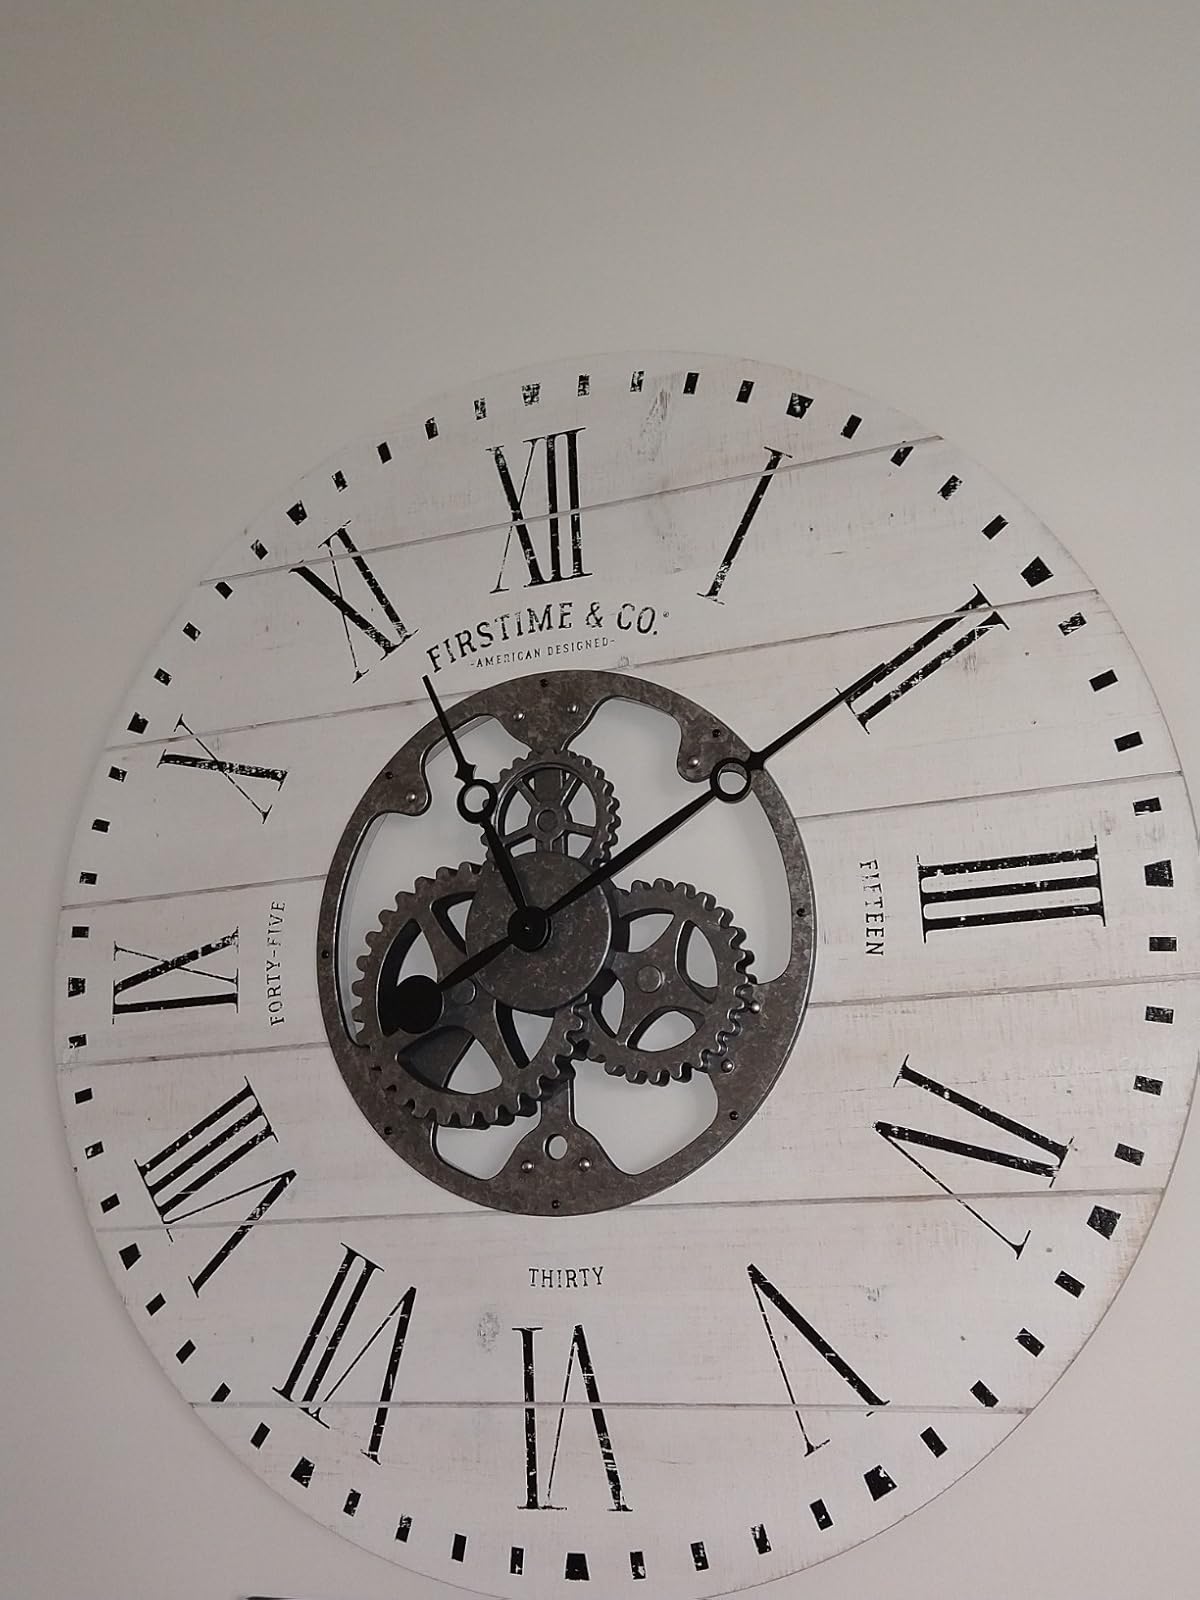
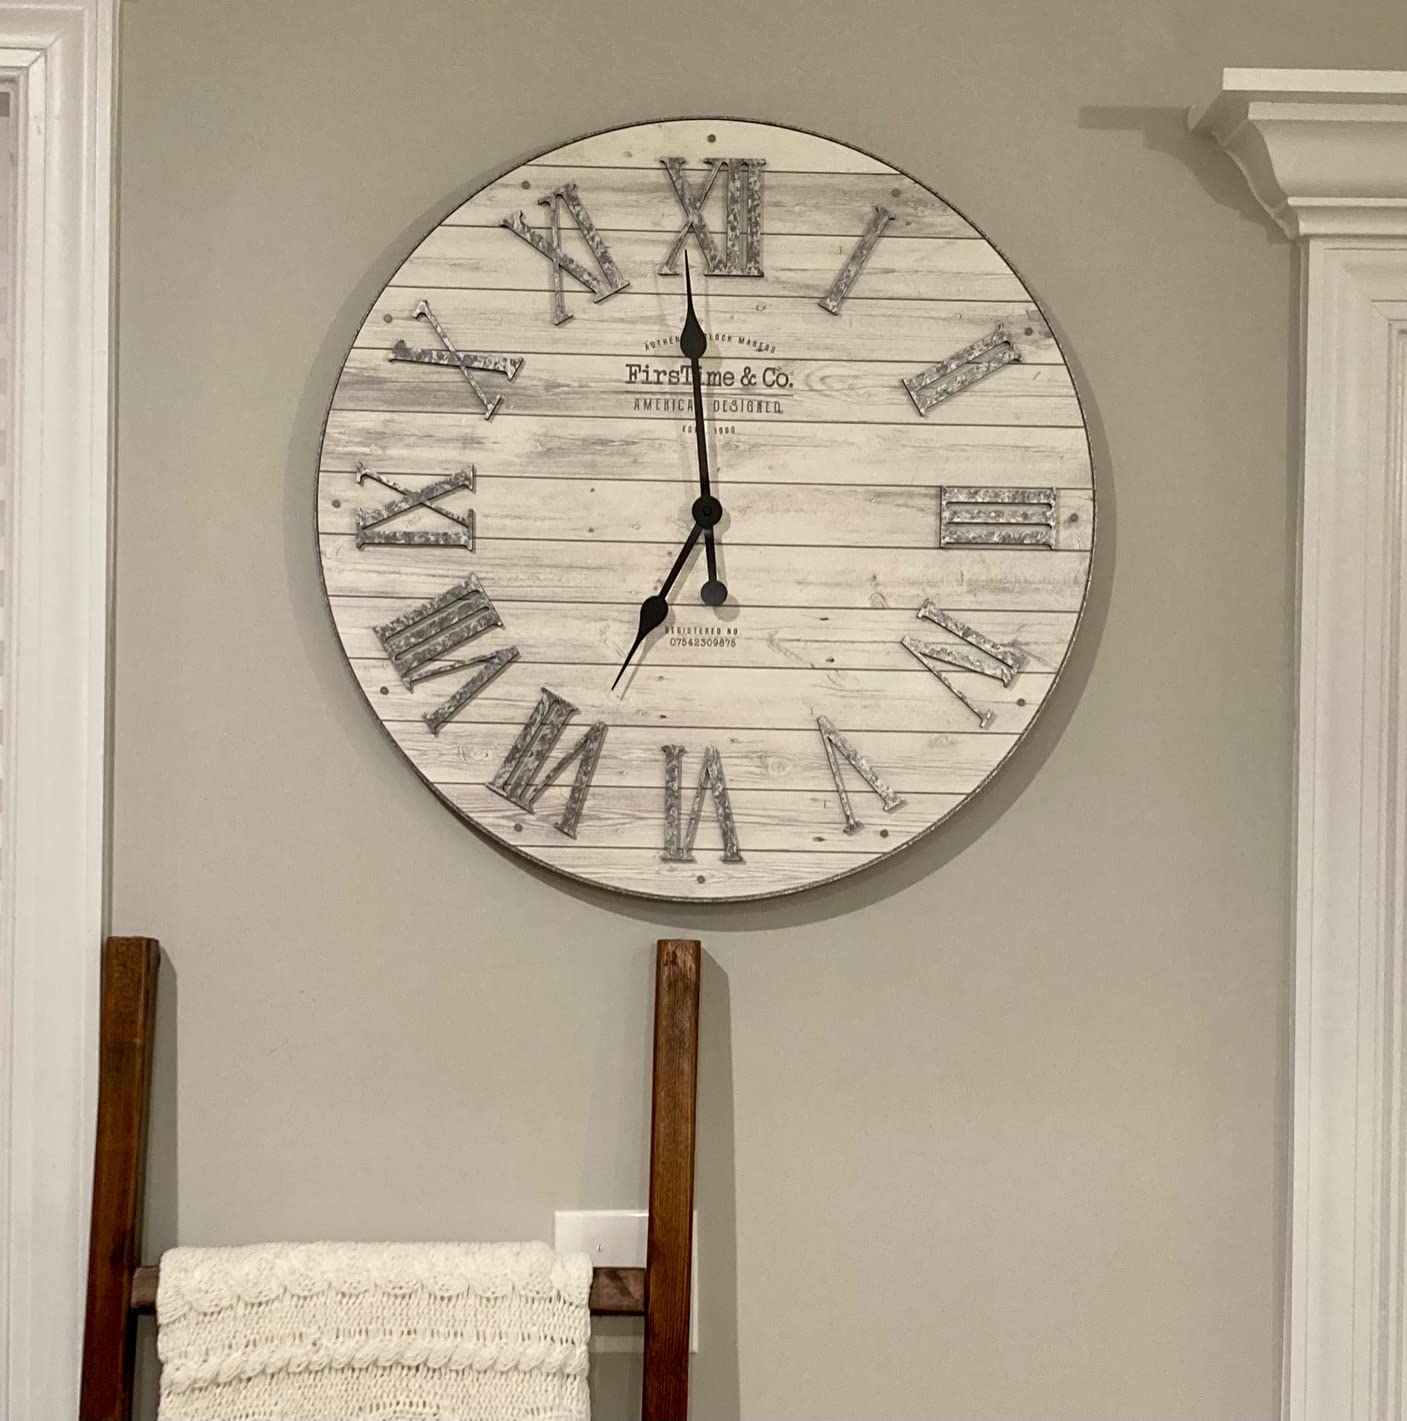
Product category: clock
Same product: no